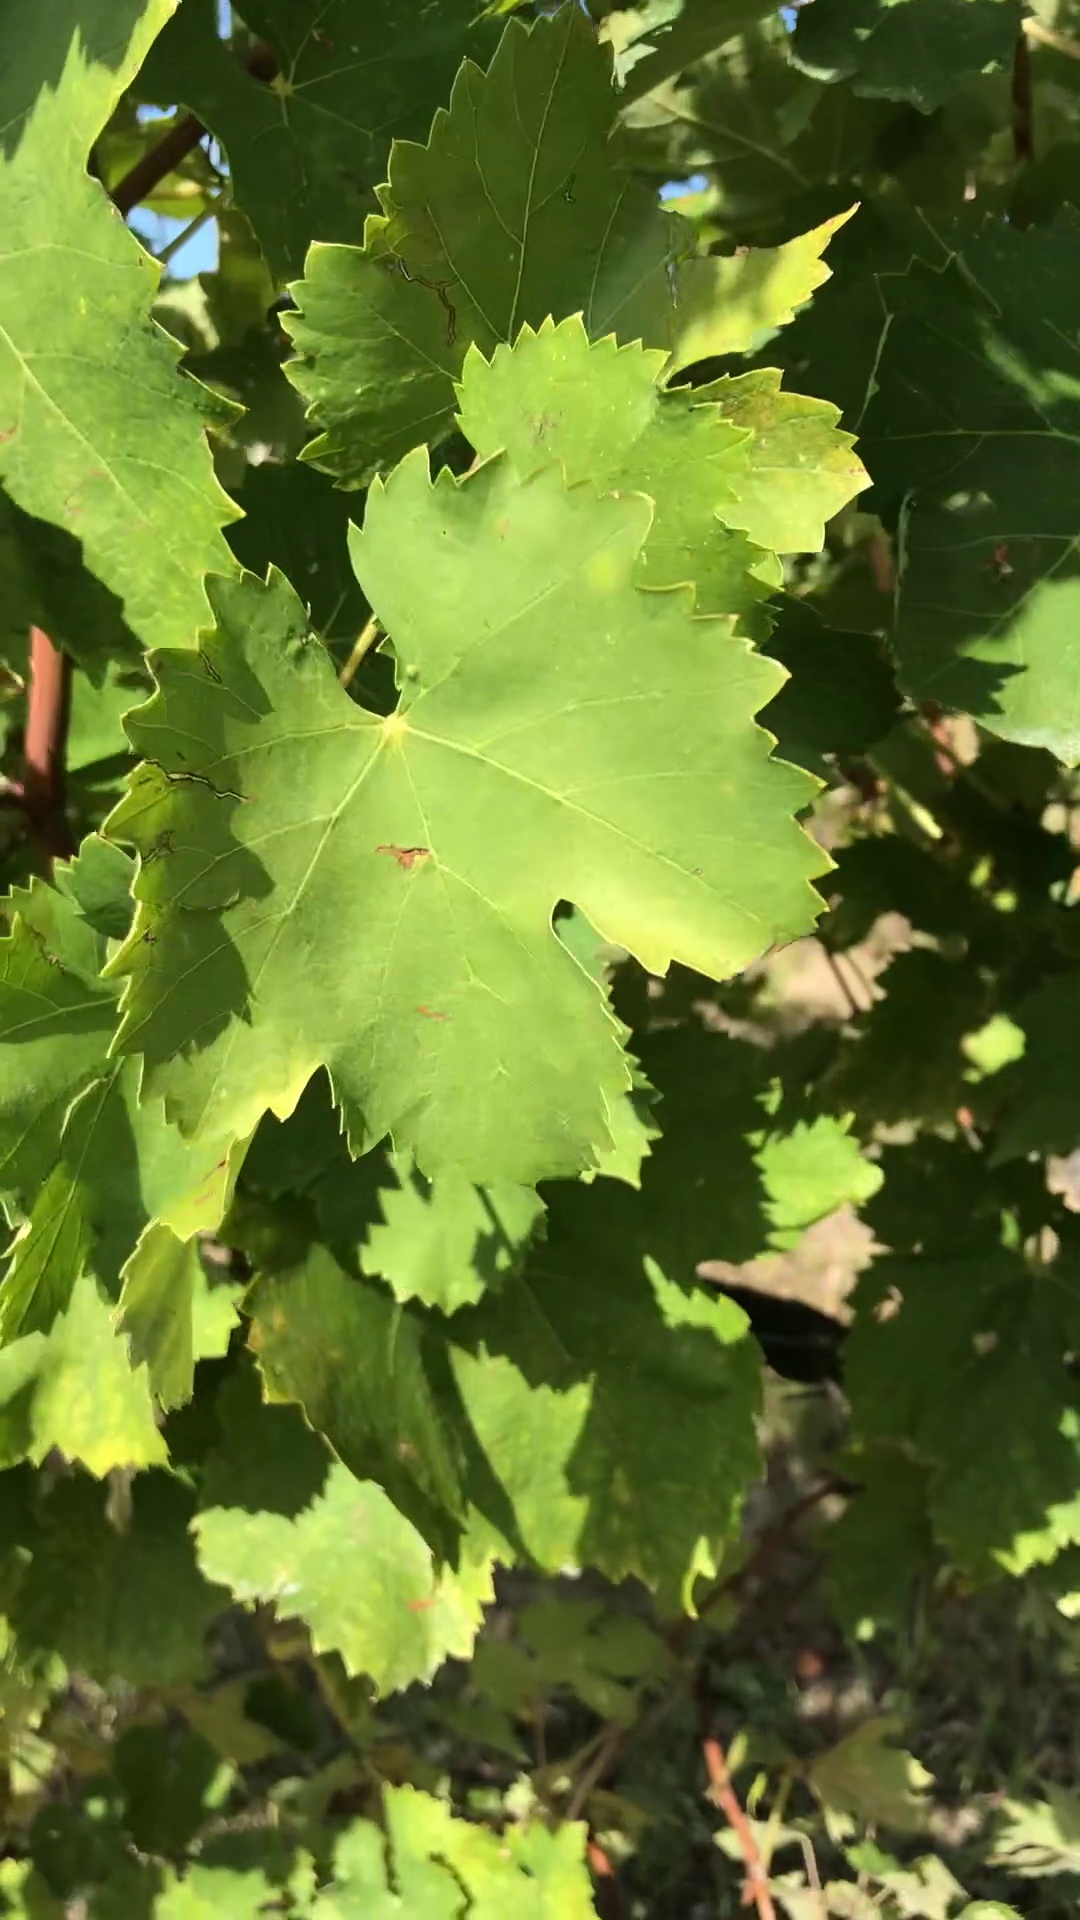
Label: healthy